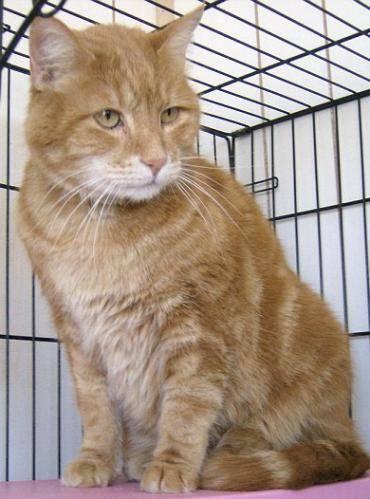
cat